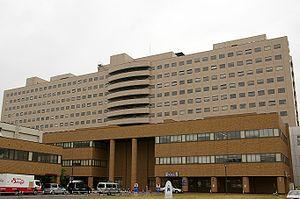
L’université de Hokkaidō est une université nationale du Japon. Elle a été fondée en 1876 comme collège d'agriculture de Sapporo, avant d'être élevée au rang d'université impériale du Japon en 1918. Elle appartient depuis 2004 à l’association des universités nationales du Japon.